Crowther, New South Wales

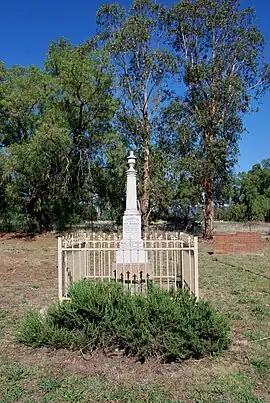
War memorial at Crowther, 2008

Crowther is a locality in New South Wales, Australia. The locality is in the Hilltops Council local government area and on the Olympic Highway, west of the state capital, Sydney.